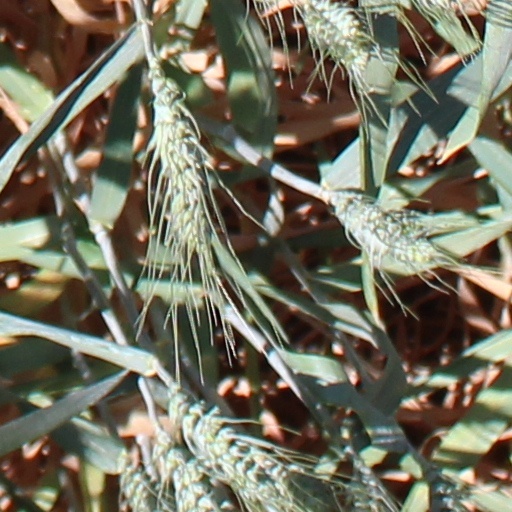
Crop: wheat